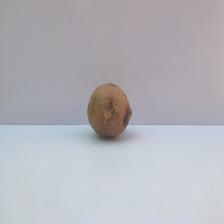
Size: Spoiled